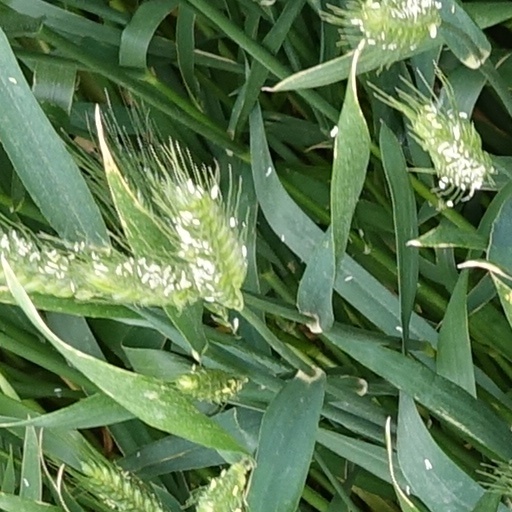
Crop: wheat